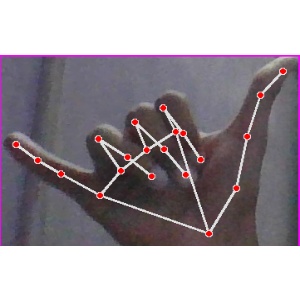
अक्षर: य